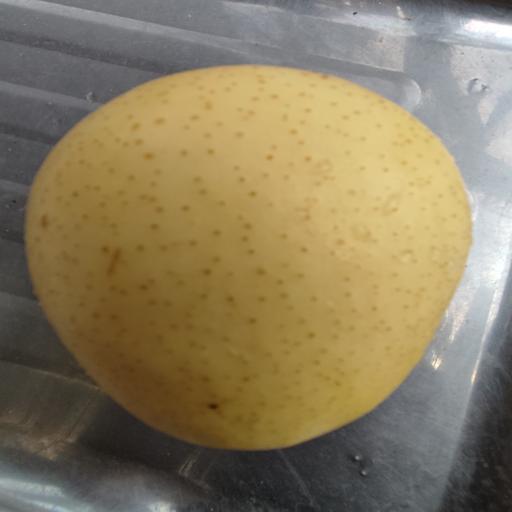
Crop type: White Pear